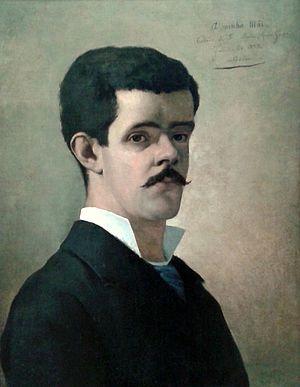
Belmiro Barbosa de Almeida est un peintre, illustrateur, sculpteur et caricaturiste brésilien.